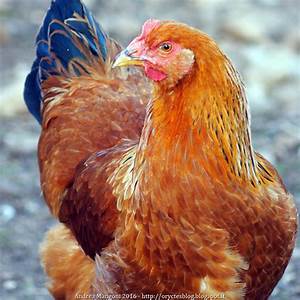
Label: gallina